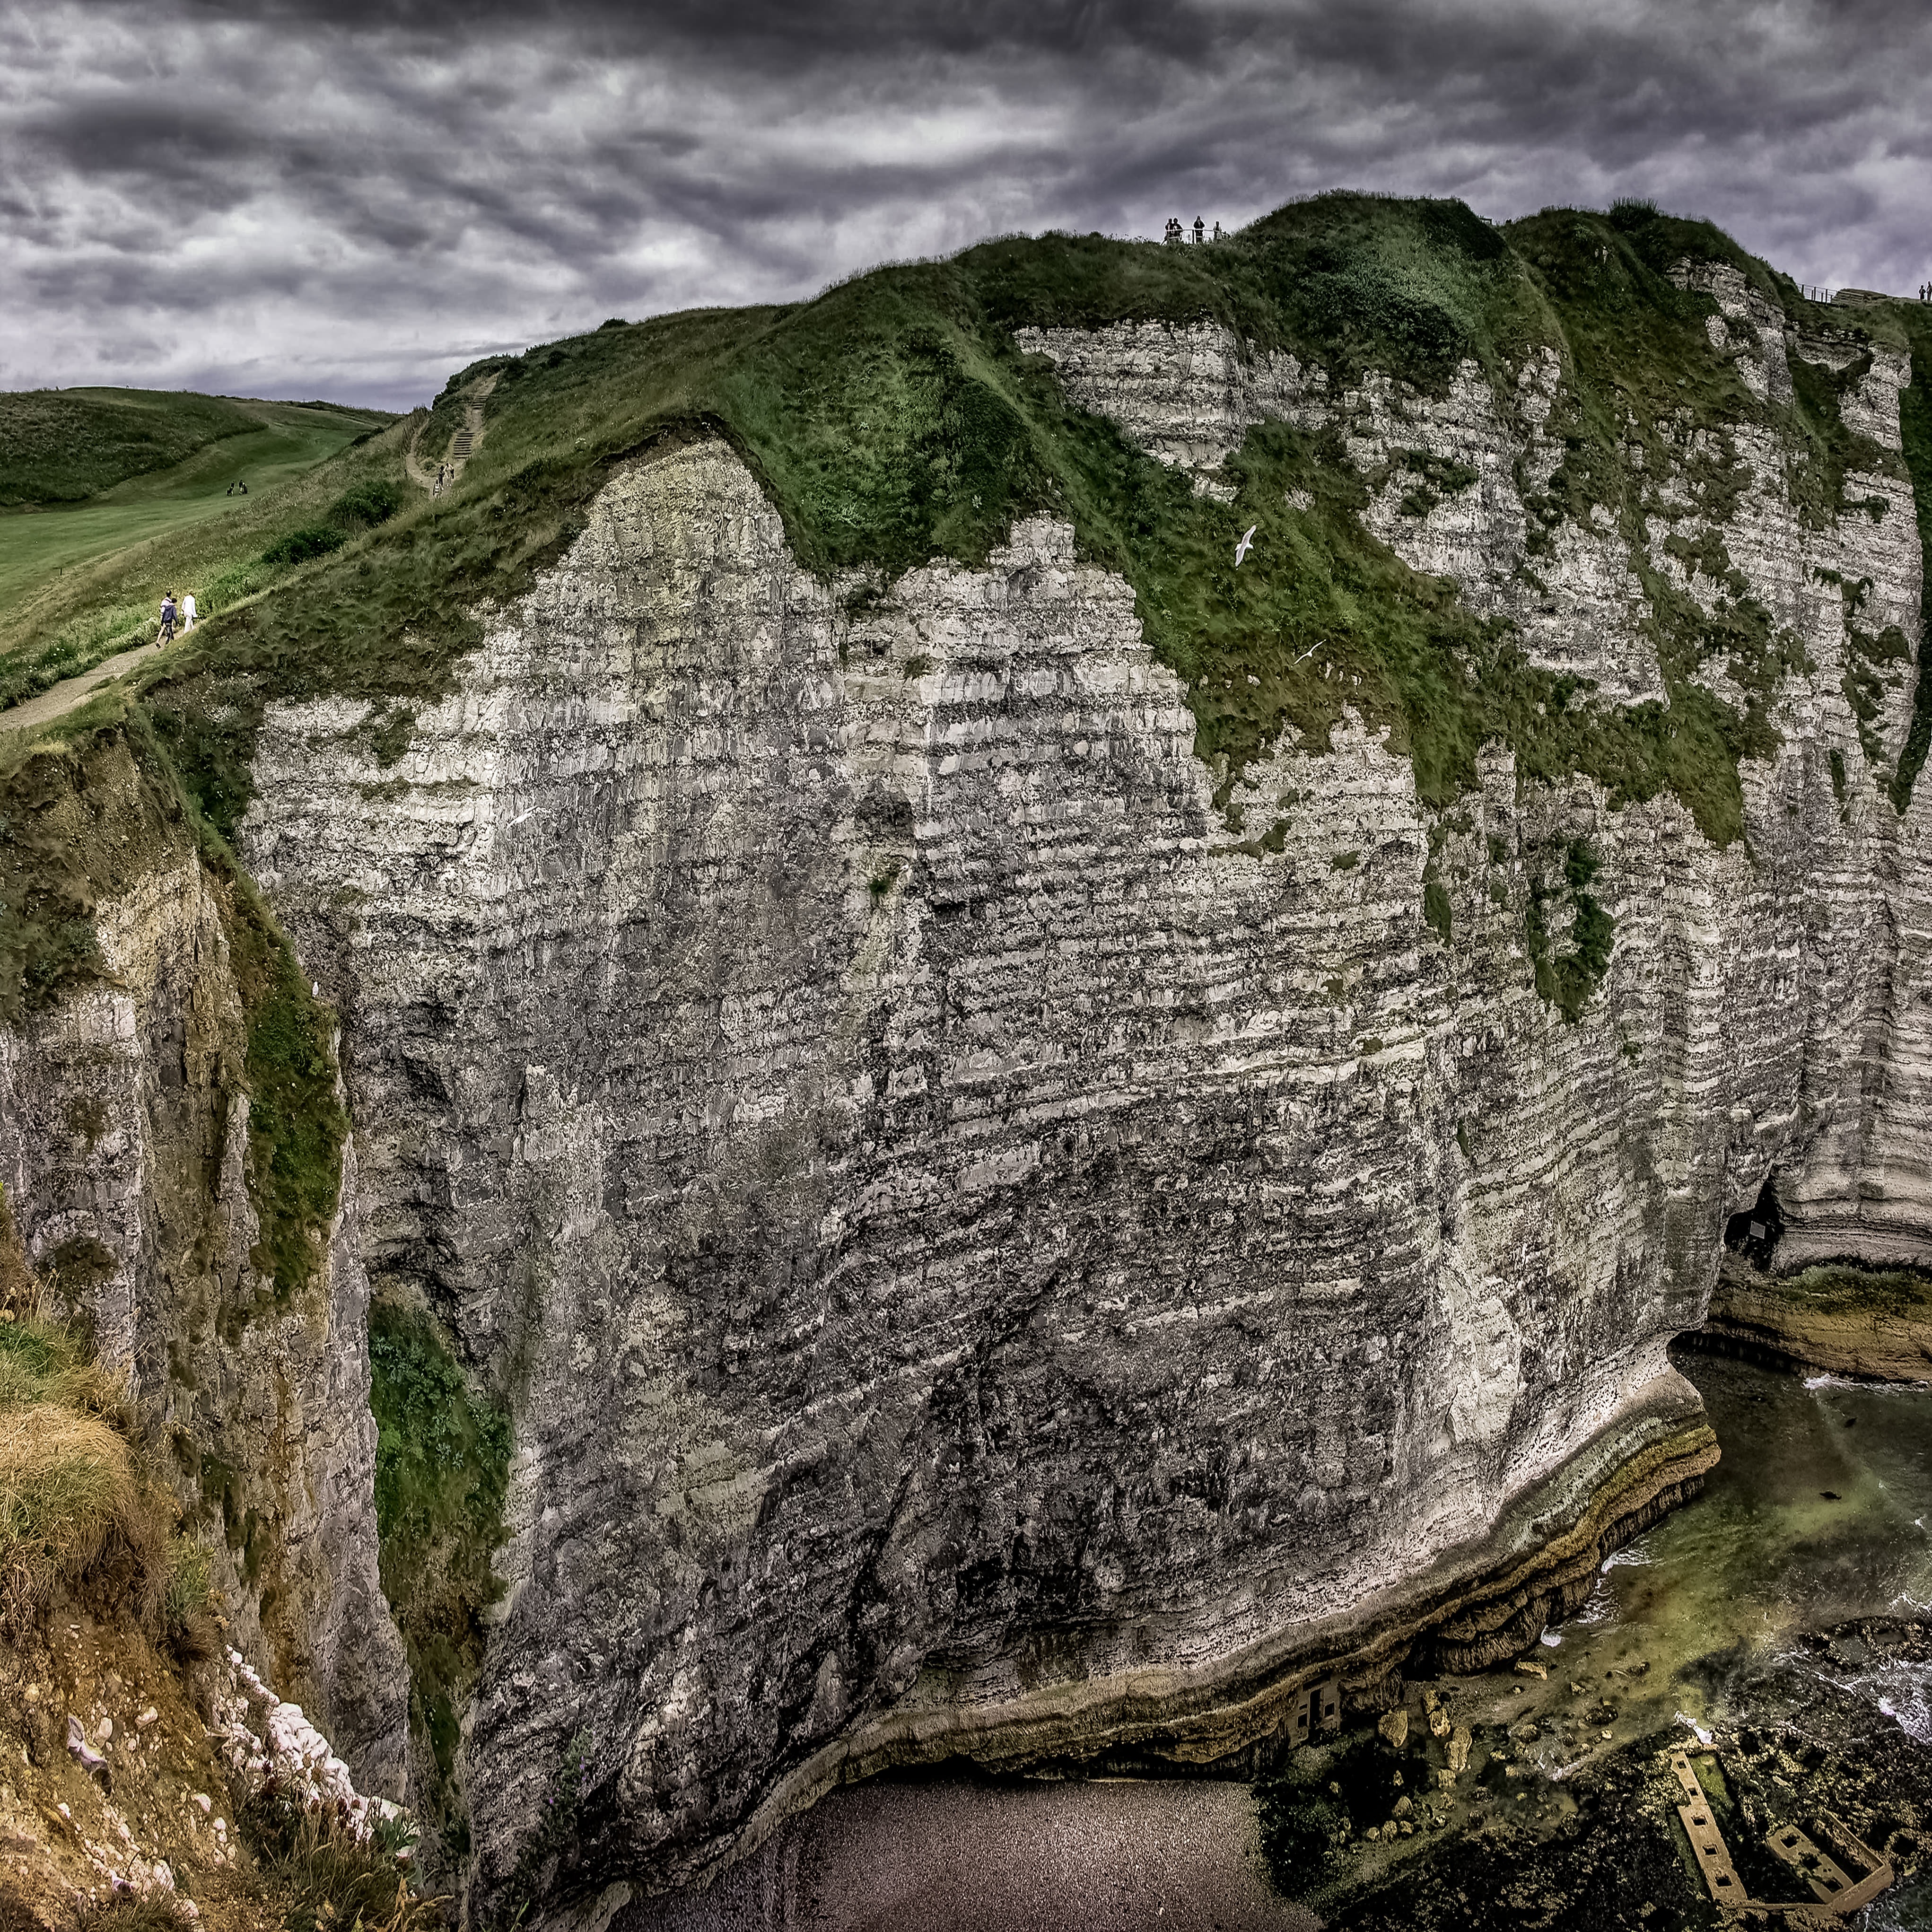
sea, coast, rock, mountain, travel, formation, cliff, france, green, holiday, port, terrain, material, geology, ruins, cliffs, badlands, normandy, water feature, etretat, white cliffs, landform, postkartenmotiv, ancient history, geographical feature